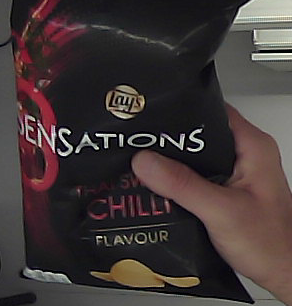
Product: lays_chill